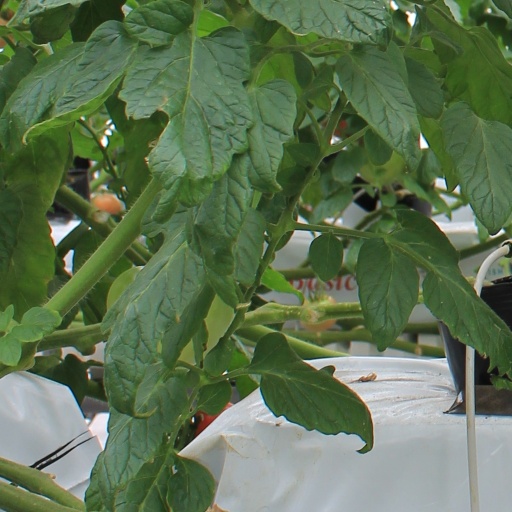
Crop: tomato